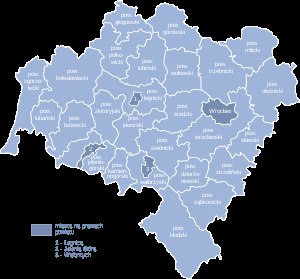
Województwo dolnośląskie
Opdelingen af voivodskabet i distrikter (powiat)
Województwo dolnośląskie er en administrativ del i det sydlige Polen, et af 16 voivodskaber, der blev skabt efter den administrative reform i 1999. Voivodskabet Nedre Schlesien er opkaldt efter det historiske landskab Nedre Schlesien, en del av Śląsk.